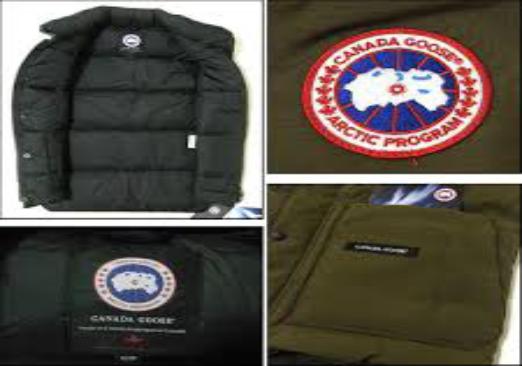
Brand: Canada Goose
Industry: Clothes